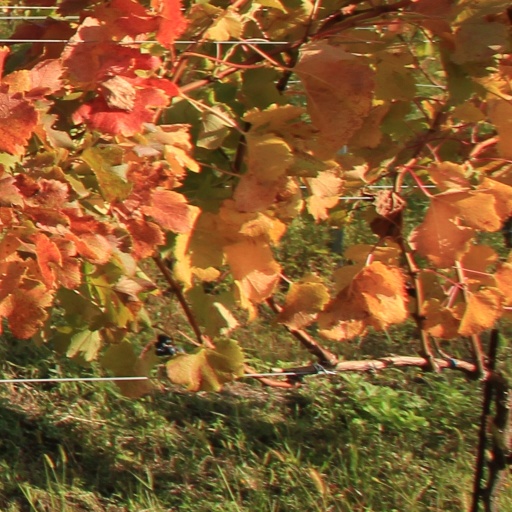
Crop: grape